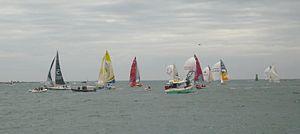
Une partie des concurrents de la transat AG2R-La Mondiale 2014 pendant la phase de régate en baie de La Forêt, Concarneau, Finistère, Bretagne, France.
9 janvier : interdiction à Nantes du spectacle le Mur de l'humoriste Dieudonné.